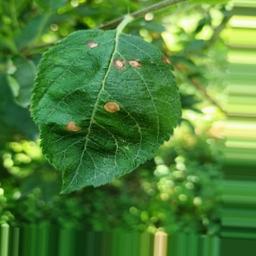
Label: Alternaria